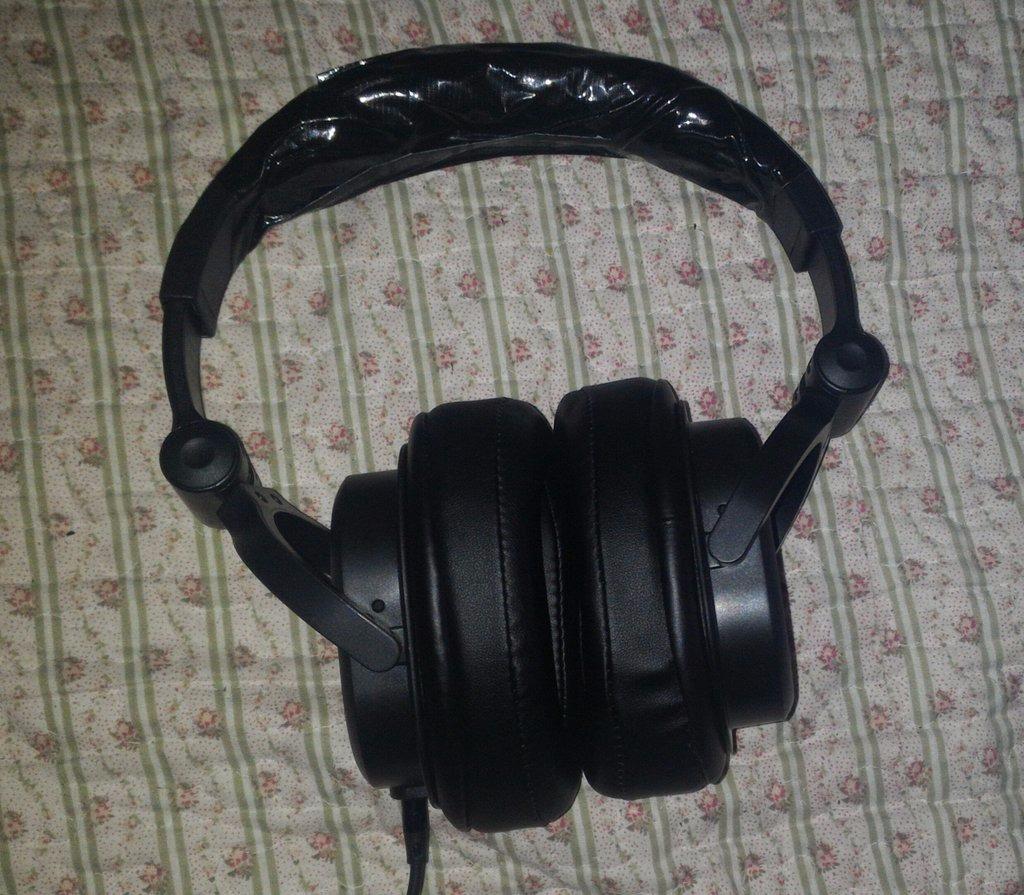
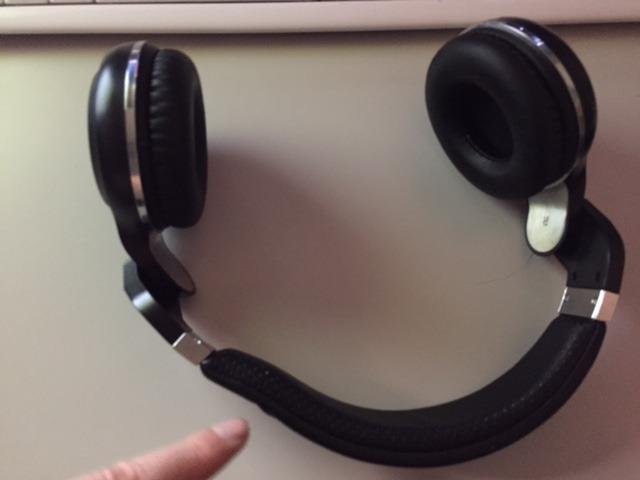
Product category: headphones
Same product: no